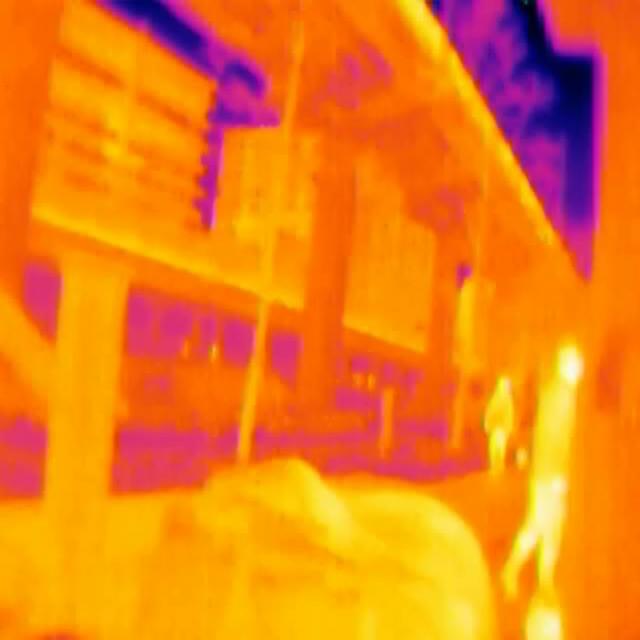
Detected objects:
label: person
label: person